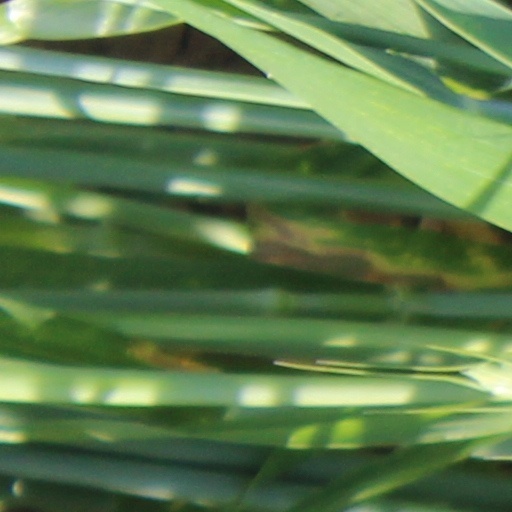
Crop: wheat